German Khan

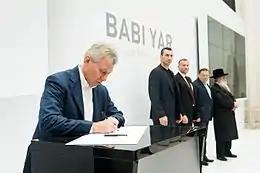
Khan (in forefront) at the commemoration of the Babi Yar Holocaust Memorial Center at Babi Yar, Ukraine in 2016.

Khan is an active supporter of the Life Line charitable programme, which provides medicine and surgery for seriously ill children in Russia. Since its founding in 2008, the program claims that 8334 children have been saved as a result of their work. Khan is a supporter of Jewish initiatives in Russia and elsewhere in Europe. An active member of the Russian Jewish Congress, Khan regularly contributes to the European Jewish Fund, a non-profit organization aimed at developing European Jewry and promoting tolerance and reconciliation. Khan along with Stan Polovets, Mikhail Fridman, Pyotr Aven, and Alexander Knaster founded the Genesis Philanthropy Group in 2011, whose purpose is to develop and enhance Jewish identity among Jews worldwide. In September 2016, it was announced that he was a member of an initiative to create a Holocaust memorial at Babi Yar in Ukraine. The Initiative Group of the Babi Yar Holocaust Memorial Center also included his long-term colleague Fridman.